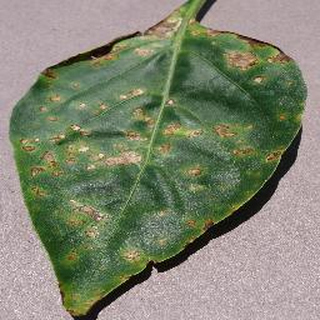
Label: bell_pepper_bacterial_spot